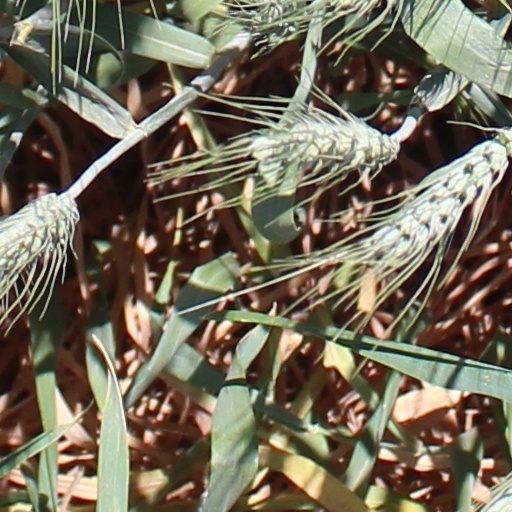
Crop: wheat